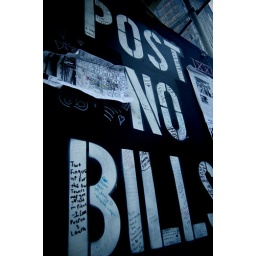
A wooden wall near the WTC site, with many people leaving many messages.